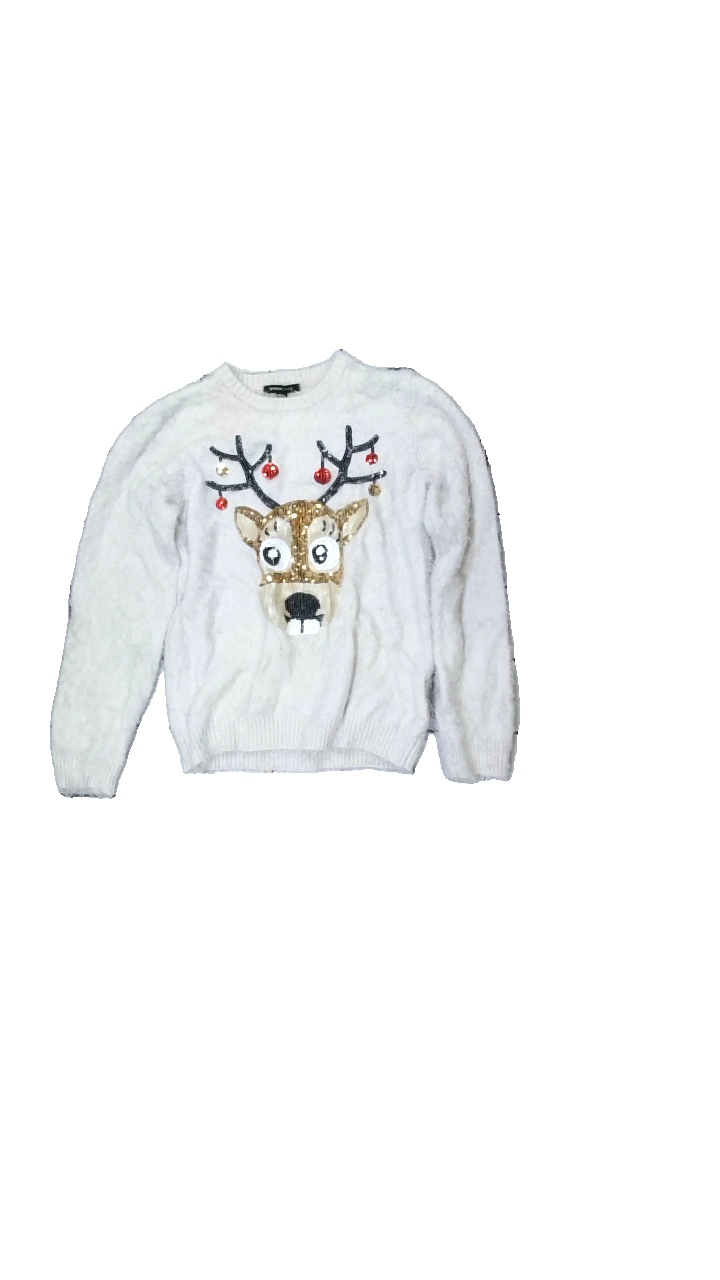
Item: Sweater (Children)
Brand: Mywear (ica)
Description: fluffy white sweater with sequence details
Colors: White, Black, Red, Multicolor
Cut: Regular, C-collar
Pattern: Other
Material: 100% Nylon
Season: Winter
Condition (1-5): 2
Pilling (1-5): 5
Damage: stain
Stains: Major
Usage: Reuse
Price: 100-150